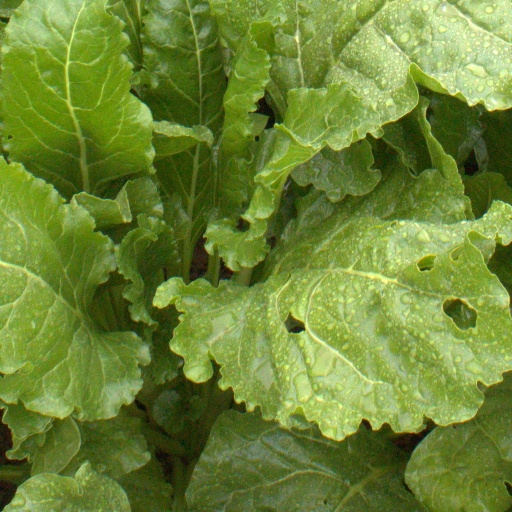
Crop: sugar beet